Macario Gómez Quibus

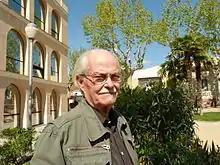
Macario Gómez Quibus in 2014

Macario Gómez Quibus, known by the professional nickname of Mac (8 March 1926 – 20 July 2018), was a Spanish film poster artist and designer known for his work for some of Hollywood's best known films of the 20th Century. Some of his most prominent work includes the film posters for "Doctor Zhivago" (1965), "For a Few Dollars More" (1965), "The Ten Commandments" (1956), "Some Like It Hot" (1959), "Psycho" (1960), "La gran familia" (1962), and "Dr. No" (1962).